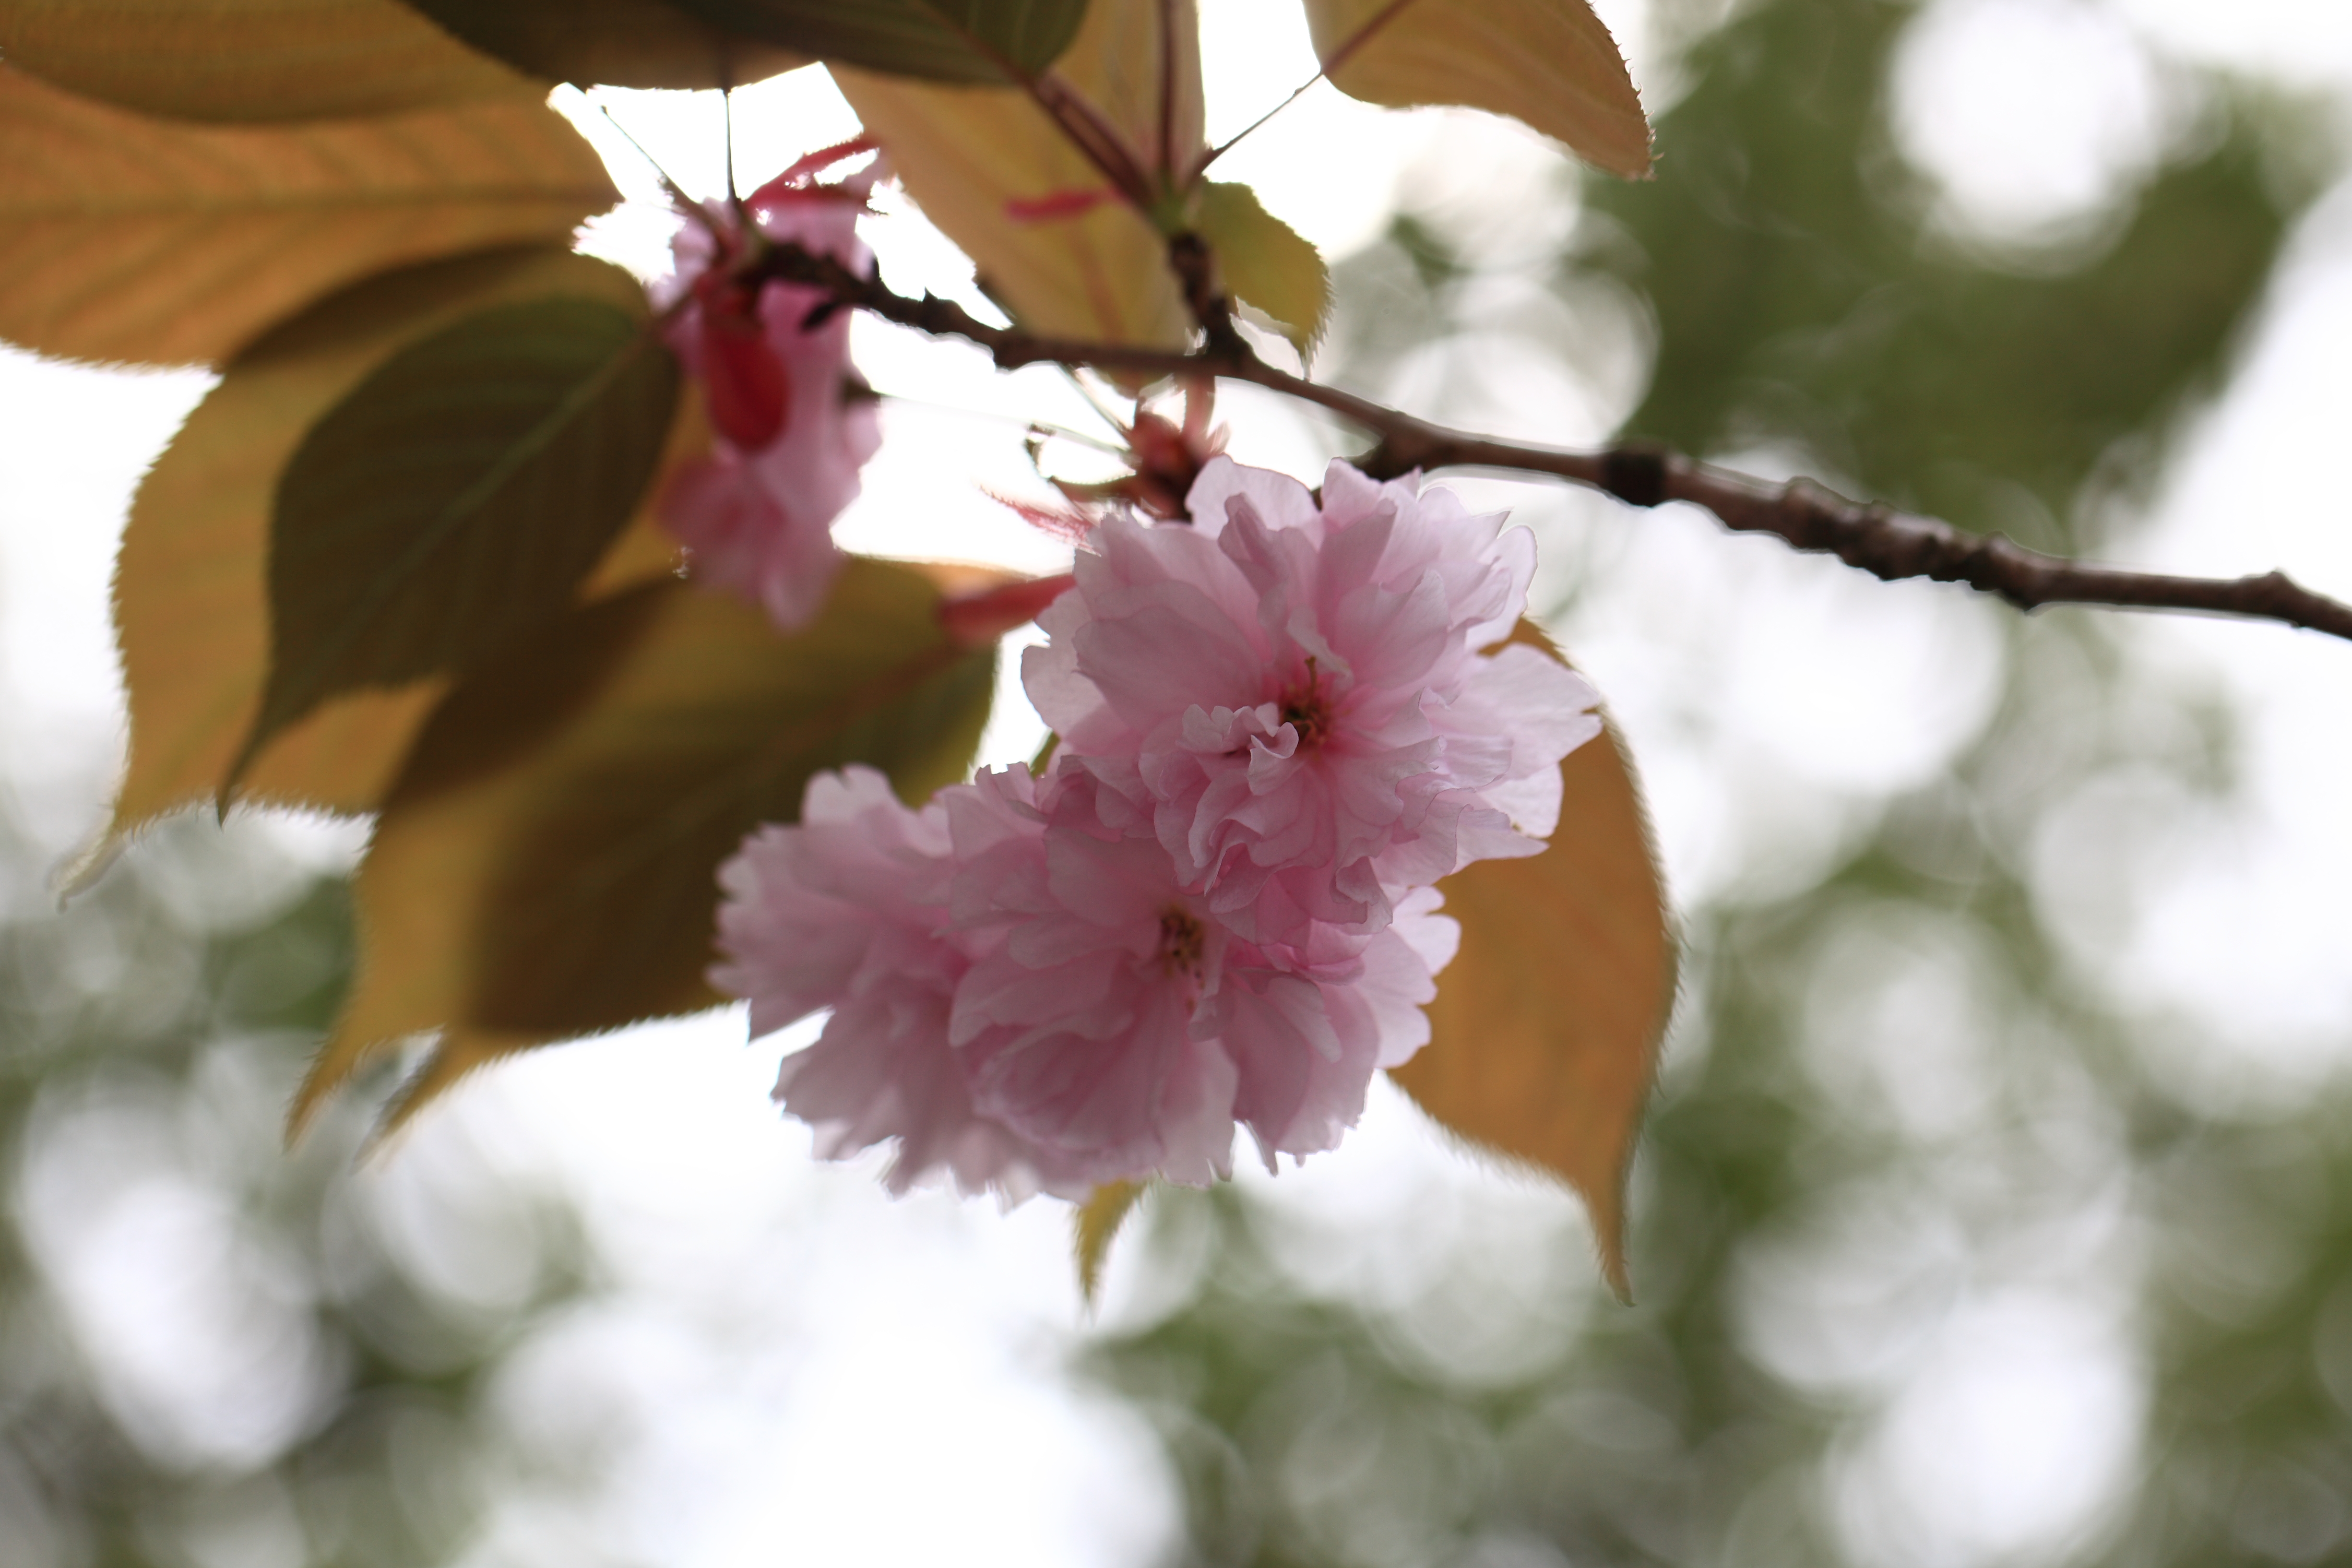
branch, blossom, plant, fruit, leaf, flower, petal, food, spring, high, produce, botany, gorge, flora, season, cherry blossom, shrub, blossoms, 5d, sakura, hires, markii, cherry, hi, res, resolution, iwate, macro photography, genbikei, ichinoseki, flowering plant, land plant